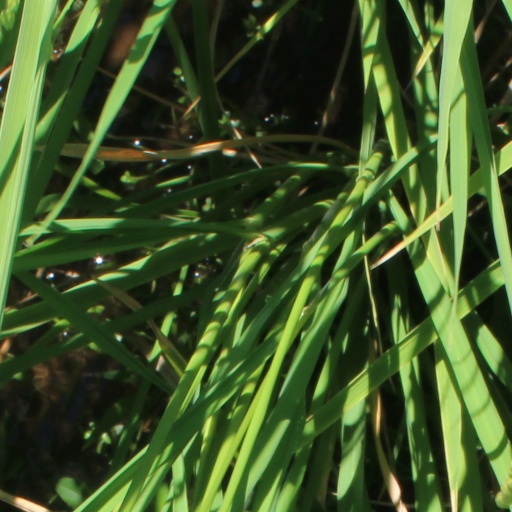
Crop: rice